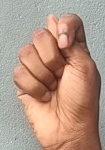
ASL sign: T